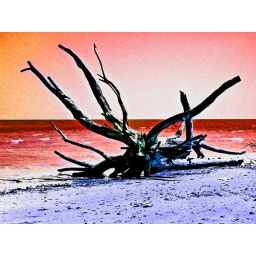
These are the remains of an uprooted tree on a remote beach in Andaman Islands.